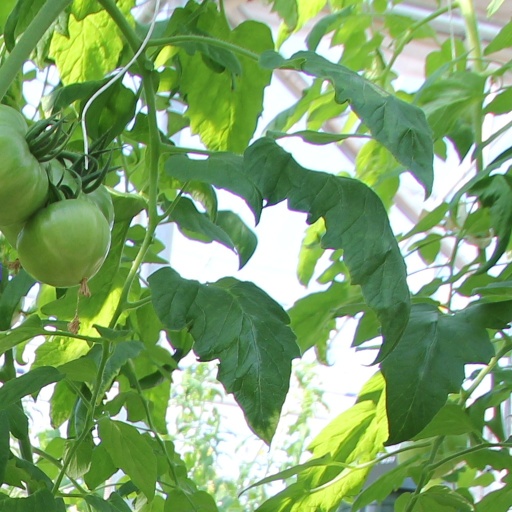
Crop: tomato